Bicycle kick

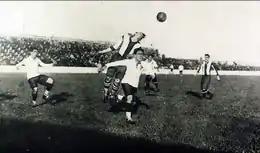
David Arellano ("center, white shirt"), in a match between Colo-Colo and La Coruña in 1927, is credited with popularizing the move.

British immigrants, attracted by South America's economic prospects, including the export of coffee from Brazil, hide and meat from Argentina, and guano from Peru, introduced football to the region during the 1800s. These immigrant communities founded institutions, such as schools and sporting clubs, where activities mirrored those done in Britain—including the practice of football. Football's practice had previously spread from Britain to continental Europe, principally Belgium, the Netherlands and Scandinavia, but the game had no innovations in these locations. Matters developed differently in South America because, rather than simply imitate the immigrants' style of play—based more on the slower "Scottish passing game" than on the faster and rougher English football style—the South Americans contributed to the sport's growth by emphasizing the players' technical qualities. By adapting the sport to their preferences, South American footballers mastered individual skills like the dribble, bending free kicks, and the bicycle kick.